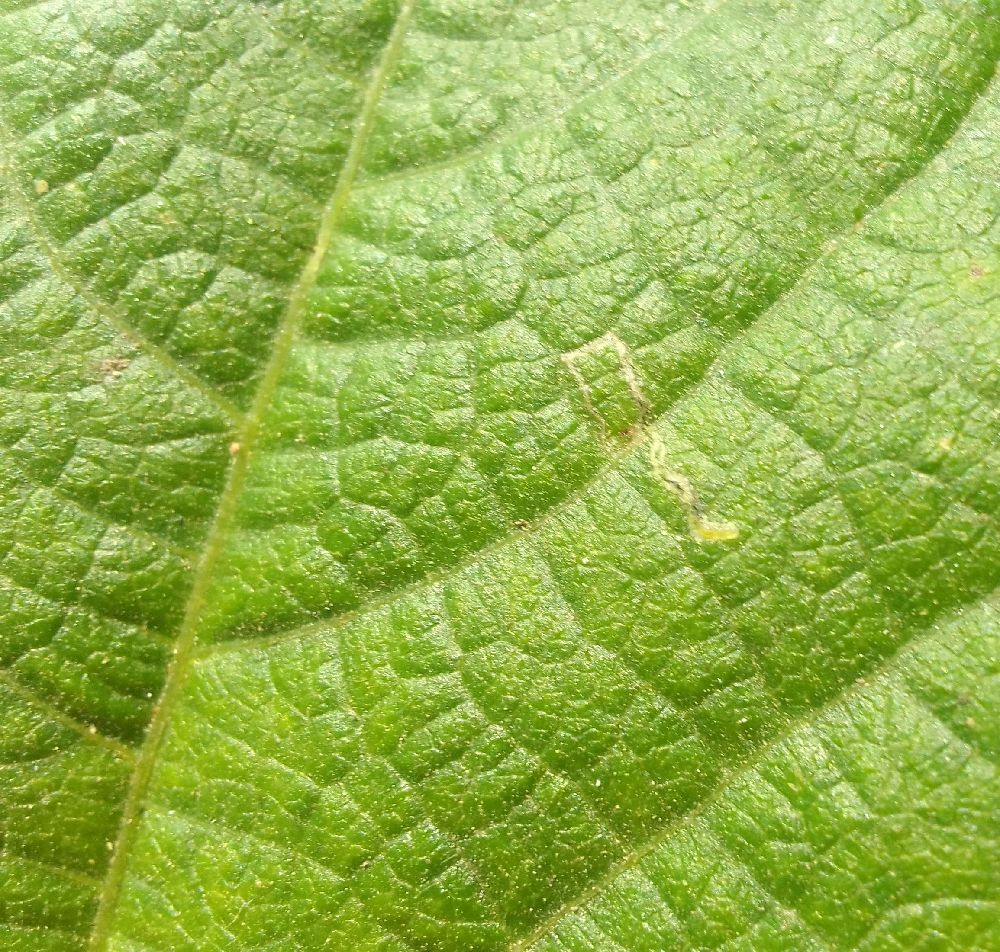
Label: healthy